Va'eira

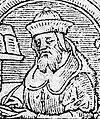
Rashi

Exodus 9:13–34 sets forth the plague of hail. The Gemara told of the miracle of the hailstones ("avnei elgavish") of which Ezekiel 13:11, 13:13, and 38:22 speak. A Midrash taught that they were stones ("avanim") which remained suspended for the sake of a man ("al gav ish") and came down for the sake of a man. The hailstones remained suspended for the sake of a man—this was Moses, of whom Numbers 12:3 says, "Now the man Moses was very meek," and Exodus 9:33 says, "And the thunder and hail ceased, and the rain poured not upon the earth." The hailstones came down for the sake of a man—this was Joshua, of whom Numbers 27:18 says, "Take Joshua the son of Nun, a man in whom there is spirit," and Joshua 10:11 says, "And it came to pass as they fled from before Israel, while they were at the descent of Beth-Horon, that the Lord cast down great stones."